Købmagergade 44

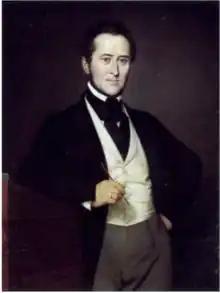
Wilhelm Eanscher.

Hemert died on 15 June 1775 and was buried in the German Reformed Church. The property was subsequently passed to his son Peter van Hemert, who, together with his half-brother, Gysbert Behagen, also continued the family firm. Peter van Hemert was married to Agathe Hooglant (1746-1823), a daughter of admiral Simon Hooglant (1712–89) and Marie Hooglandt (died 1754).